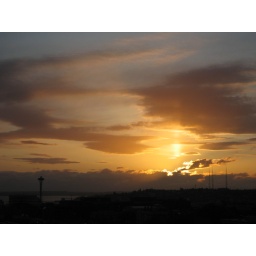
Sunset over Capitol Hill, as seen from the roof of my building